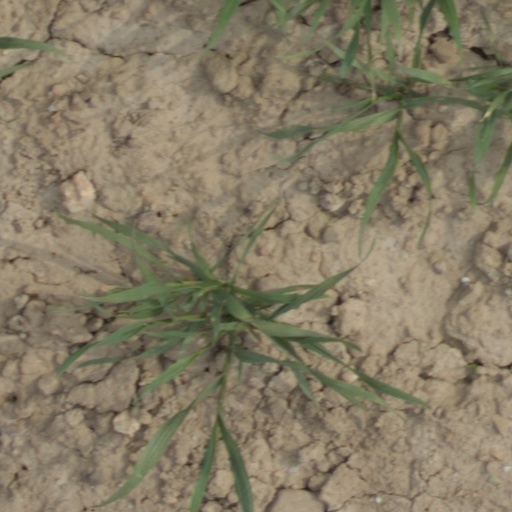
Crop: wheat